Issoufou Dayo

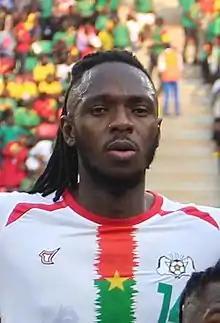
Dayo with Burkina Faso in 2022

Issoufou Sellsavon Dayo (born 6 August 1991) is a Burkinabé professional footballer who plays as a centre-back for RS Berkane (which he captains) and the Burkina Faso national team. Issoufou Dayo featured in the AFCON 2021 third place match against Cameroon.